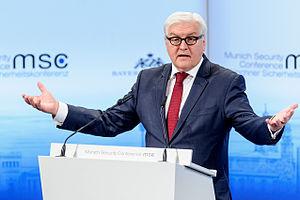
Frank-Walter Steinmeier /ˈfʁaŋkˌvaltɐ ˈʃtaɪ̯nˌmaɪ̯ɐ/, né le 5 janvier 1956 à Detmold, est un homme d'État allemand, membre du Parti social-démocrate d'Allemagne et président de la République fédérale d'Allemagne depuis 2017.